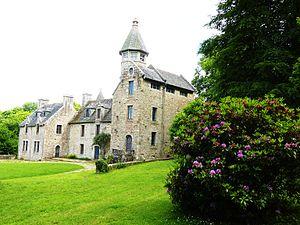
Ploujean château de Suscinio (maison Cornic) façade nord
Charles Cornic du Chesne, né le 5 septembre 1731 à Morlaix, paroisse Saint-Martin dans le Finistère et mort le 12 septembre 1809 dans la même ville, était un marin français du XVIIIᵉ siècle, qui fut corsaire et amiral pendant la Révolution.
Ploujean est une ancienne commune française située dans le département du Finistère dans la région Bretagne rattachée à Morlaix depuis 1960.
Suscinio est un toponyme de Bretagne, dont plusieurs édifices portent le nom :